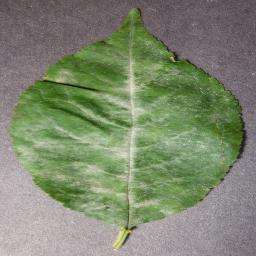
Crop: cherry
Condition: (including_sour)_powdery_mildew